Köln-Ehrenfeld station

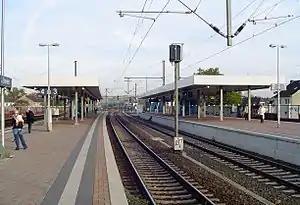
Köln-Ehrenfeld station

Köln-Ehrenfeld is a railway station situated at Ehrenfeld, Cologne in western Germany on the Cologne–Aachen railway. It was opened with the first part of the line in 1839. It is served by Rhine-Ruhr S-Bahn and regional services. Not far from the station is the Venloer Straße/Gürtel underground station of the Cologne Stadtbahn.